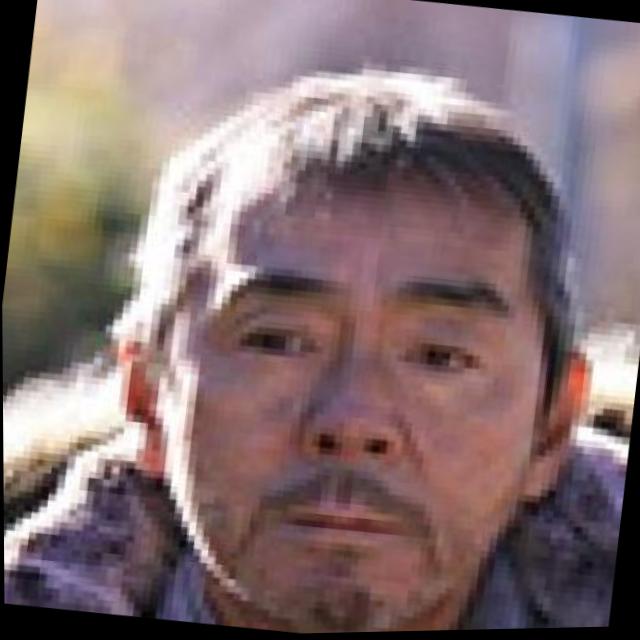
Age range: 45-64